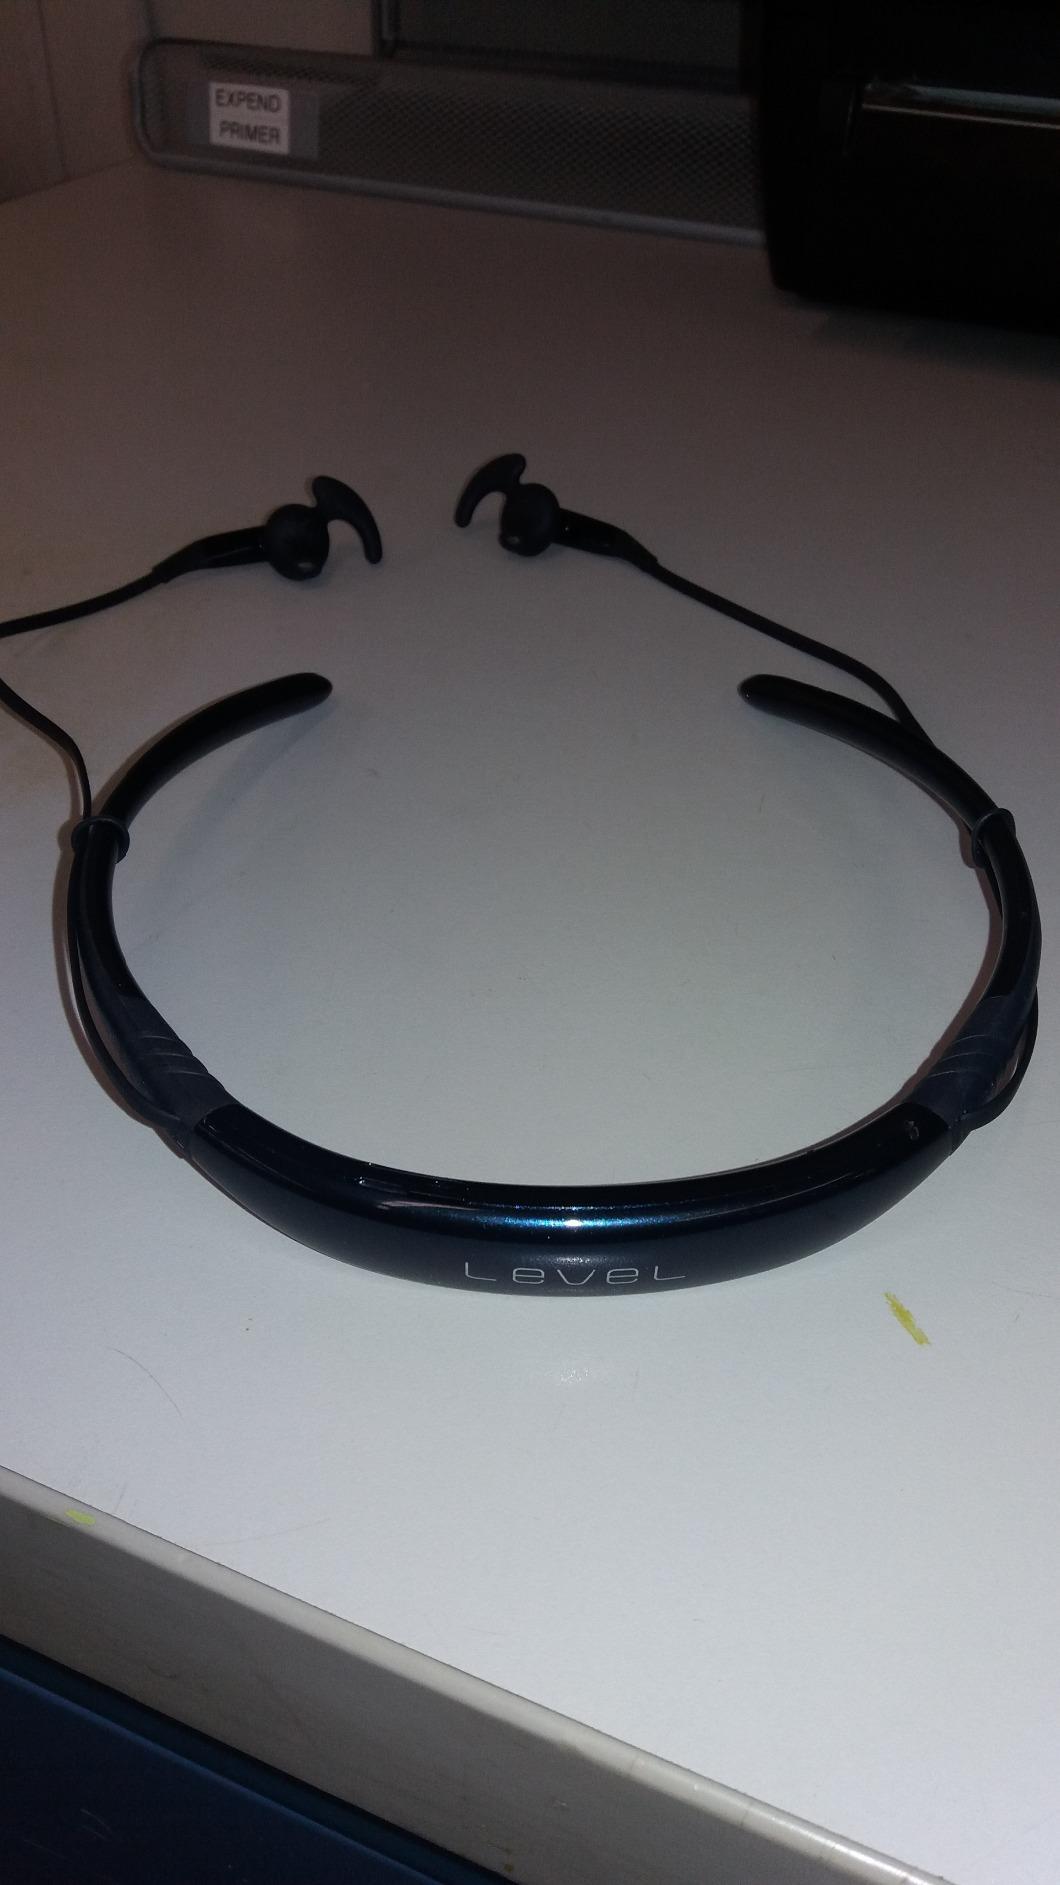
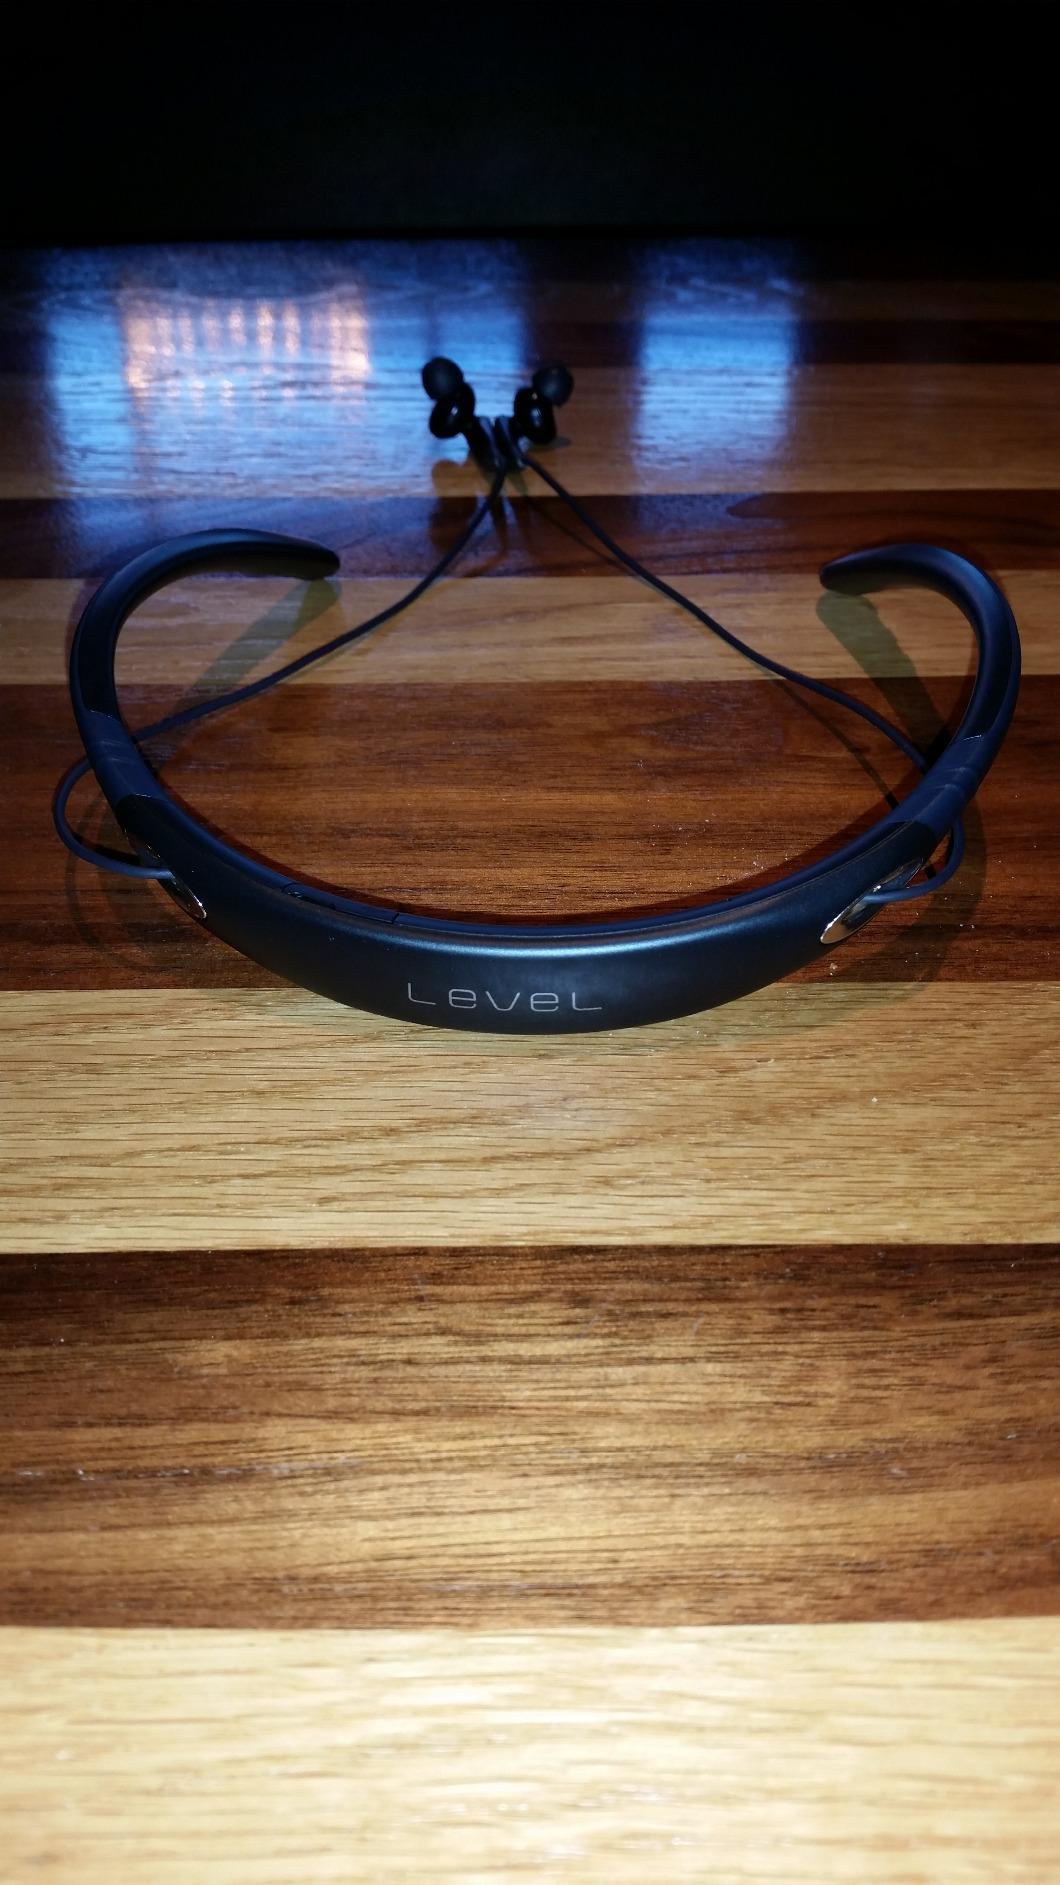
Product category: headphones
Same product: no